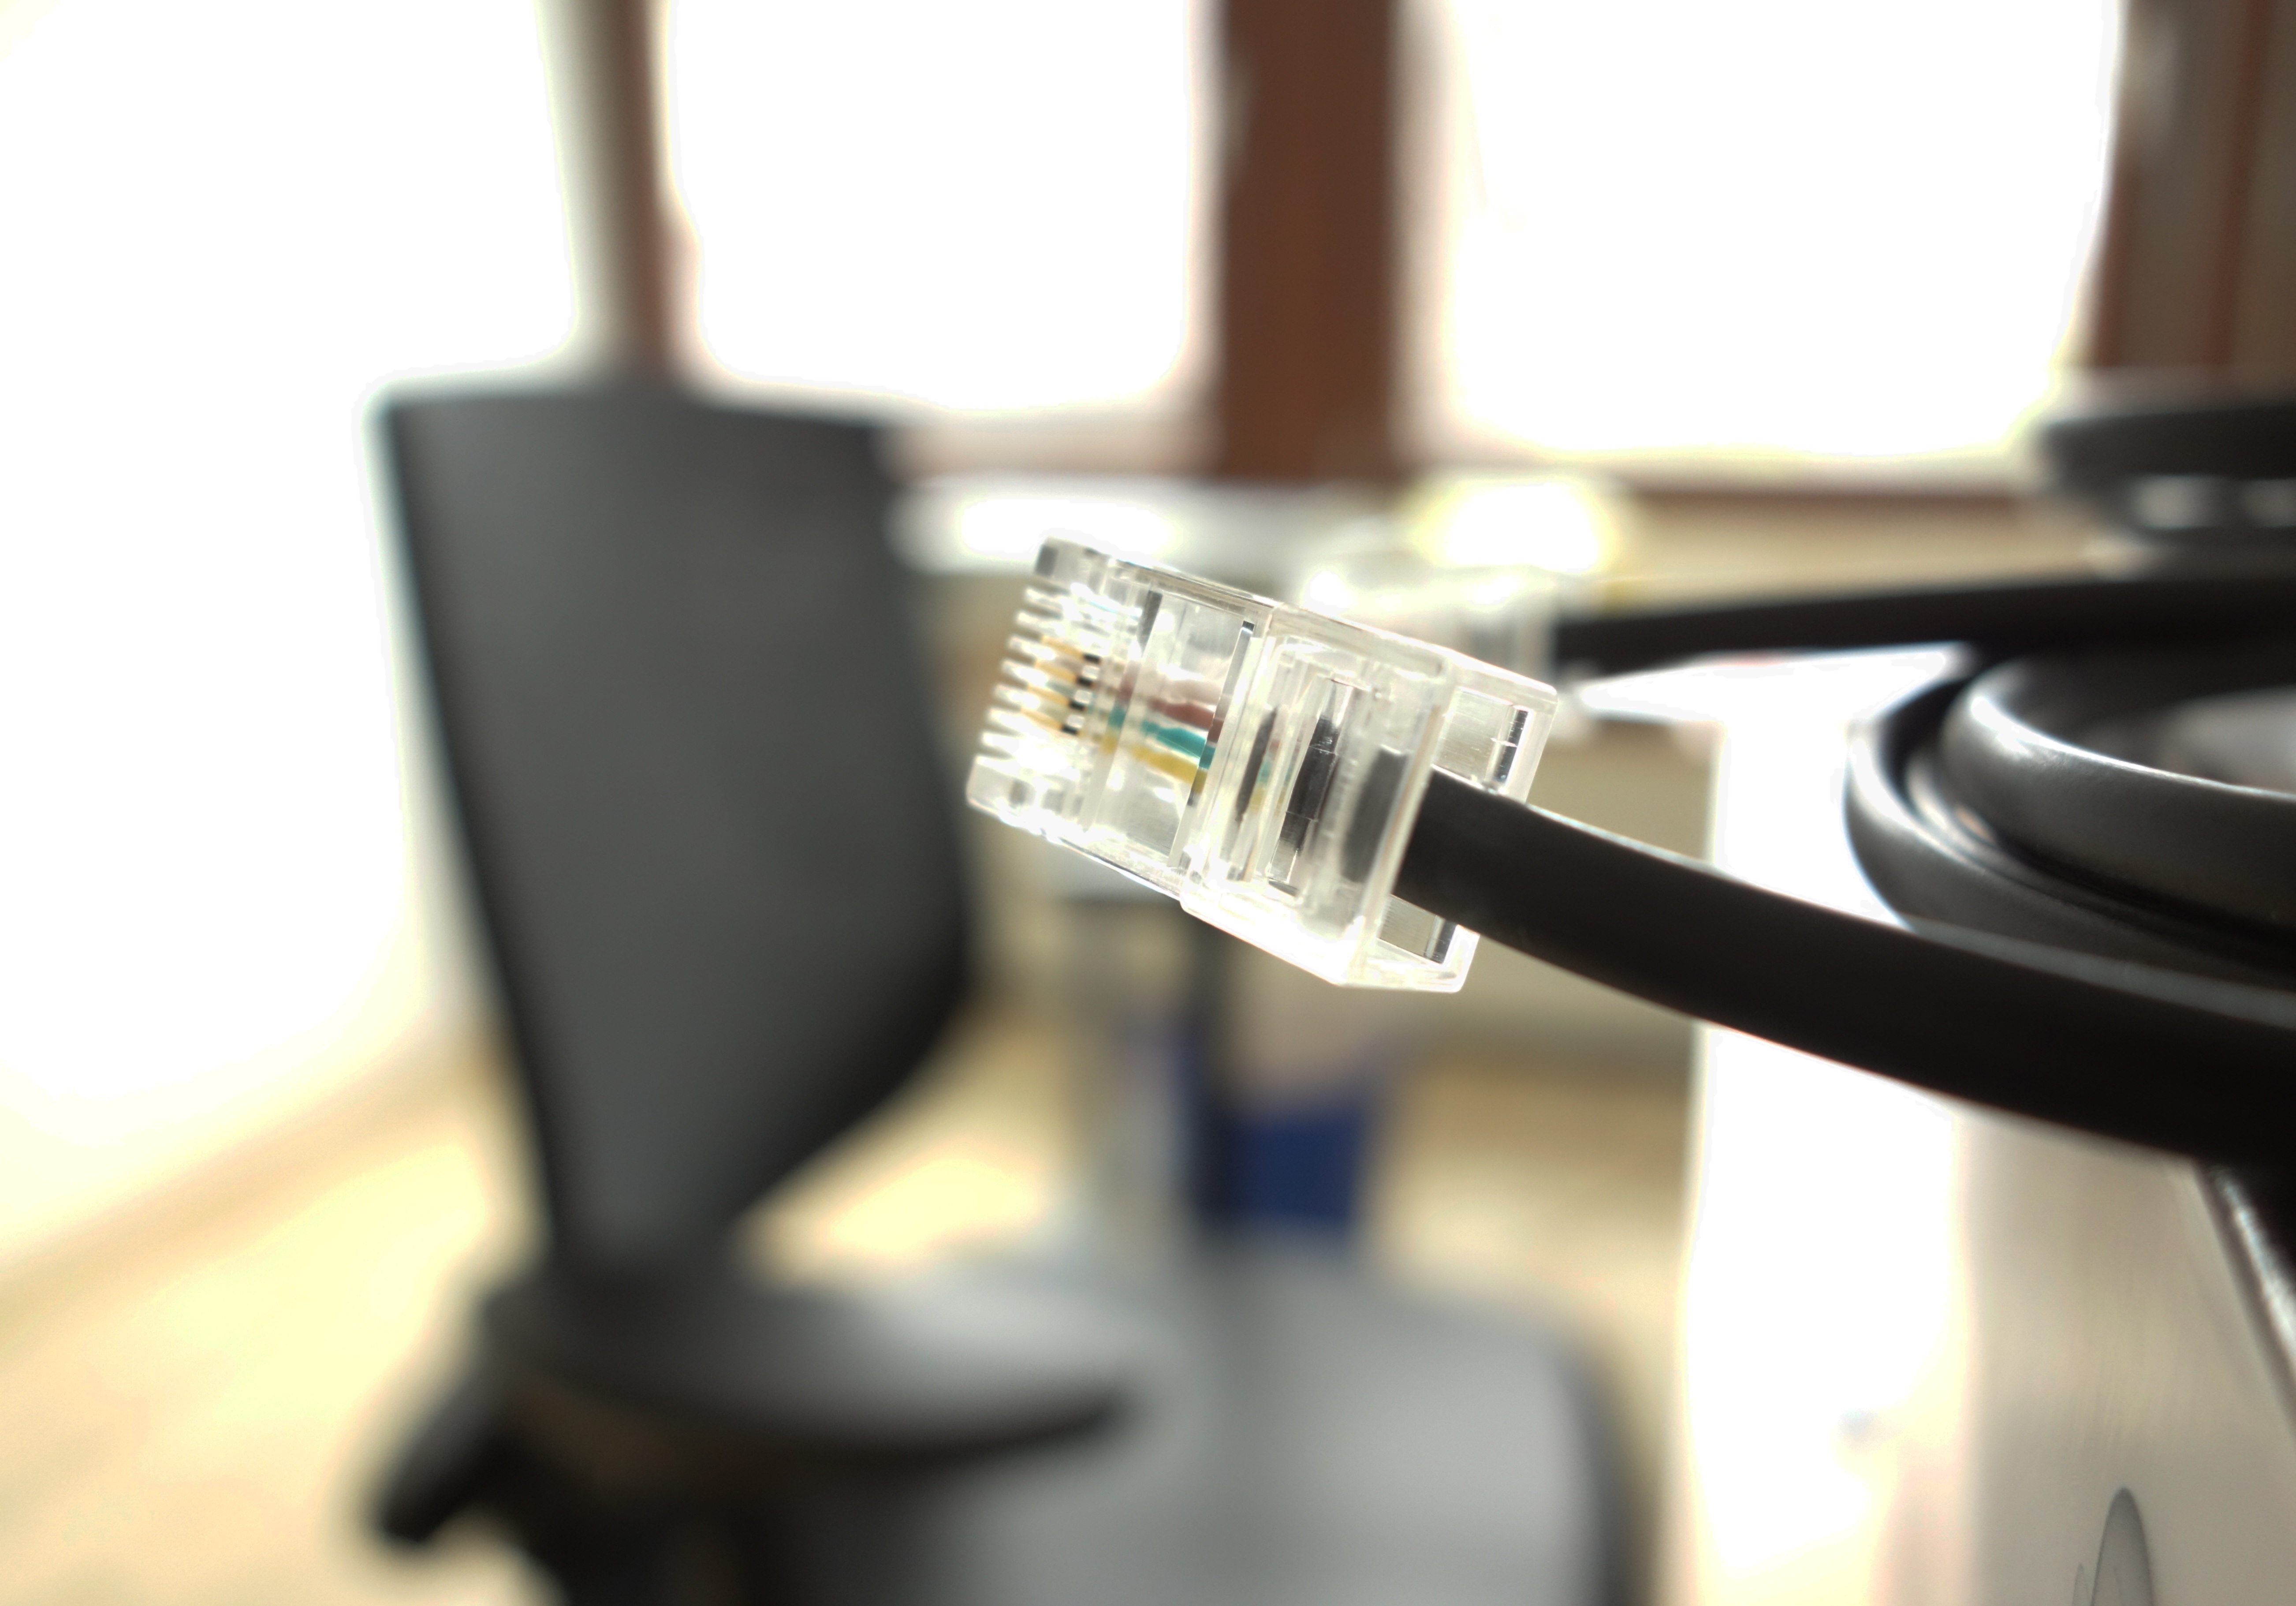
hand, technology, cable, phone, office, communication, room, golf club, electronics, nsa, to listen, suspicion, automotive exterior, exercise machine